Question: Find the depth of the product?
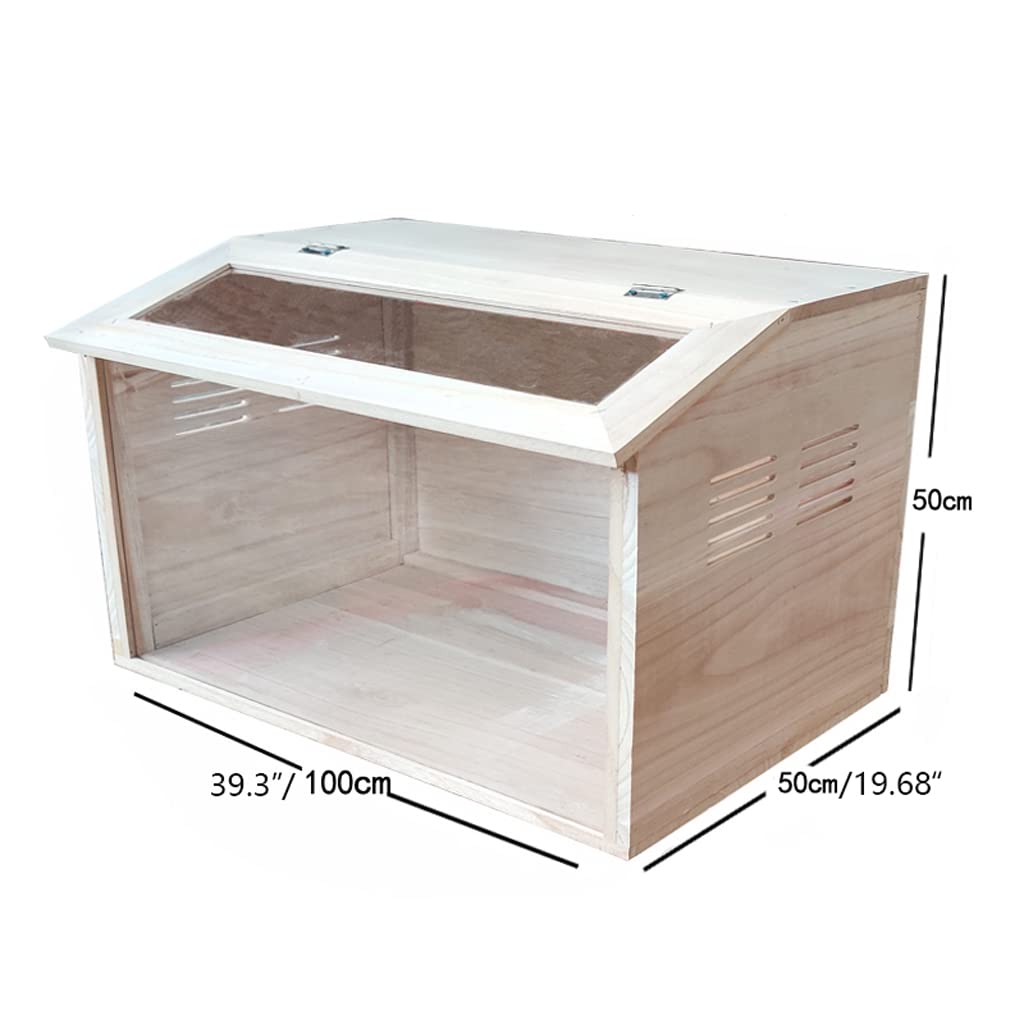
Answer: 100.0 centimetre